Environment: real
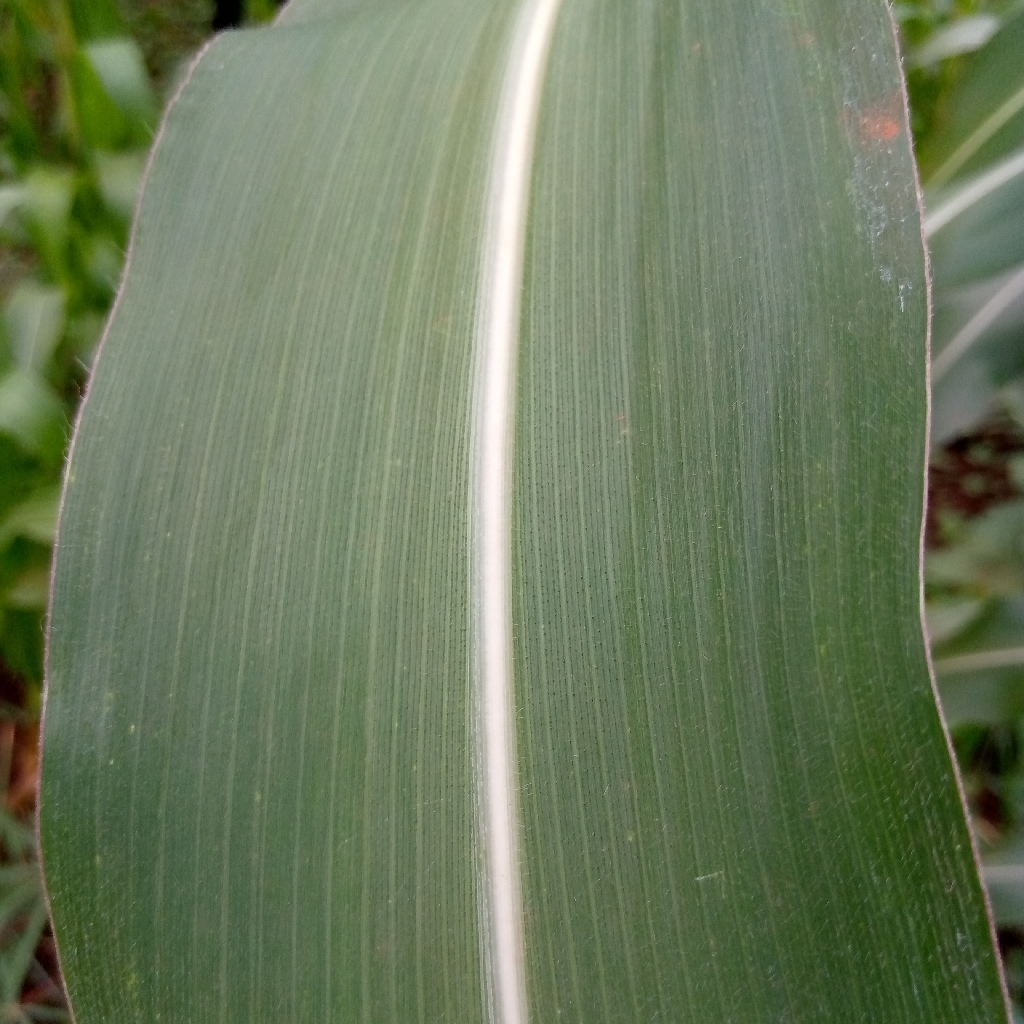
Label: healthy